Kjeller Airfield

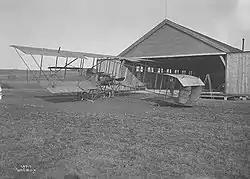
Kjeller in 1913 with the Norwegian Army Air Service' first aircraft, "Ganger Rolf"

Kjeller Airfield is a military and general aviation aerodrome located in Kjeller in Lillestrøm in Akershus county, Norway. Situated on the outskirts of Lillestrøm, it is east northeast of Oslo, making it the aerodrome closest to the capital. The field has a single asphalt runway numbered 12–30, with a declared distance of . The airport is owned by the Norwegian Defence Logistics Organization, while civilian operations are carried out by Kjeller Aero Senter. The main military activity is the Aerospace Industrial Maintenance Norway, the main maintenance facility for the Royal Norwegian Air Force (RNoAF).